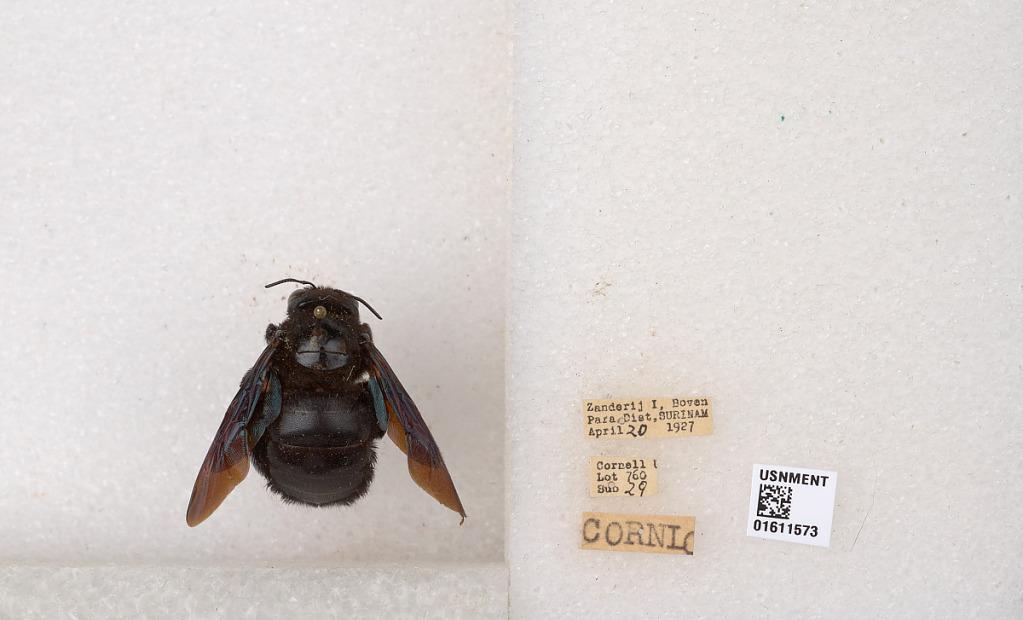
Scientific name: Xylocopa
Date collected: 1927-4-20
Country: Suriname
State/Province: Para
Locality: Zanderij I, Boven